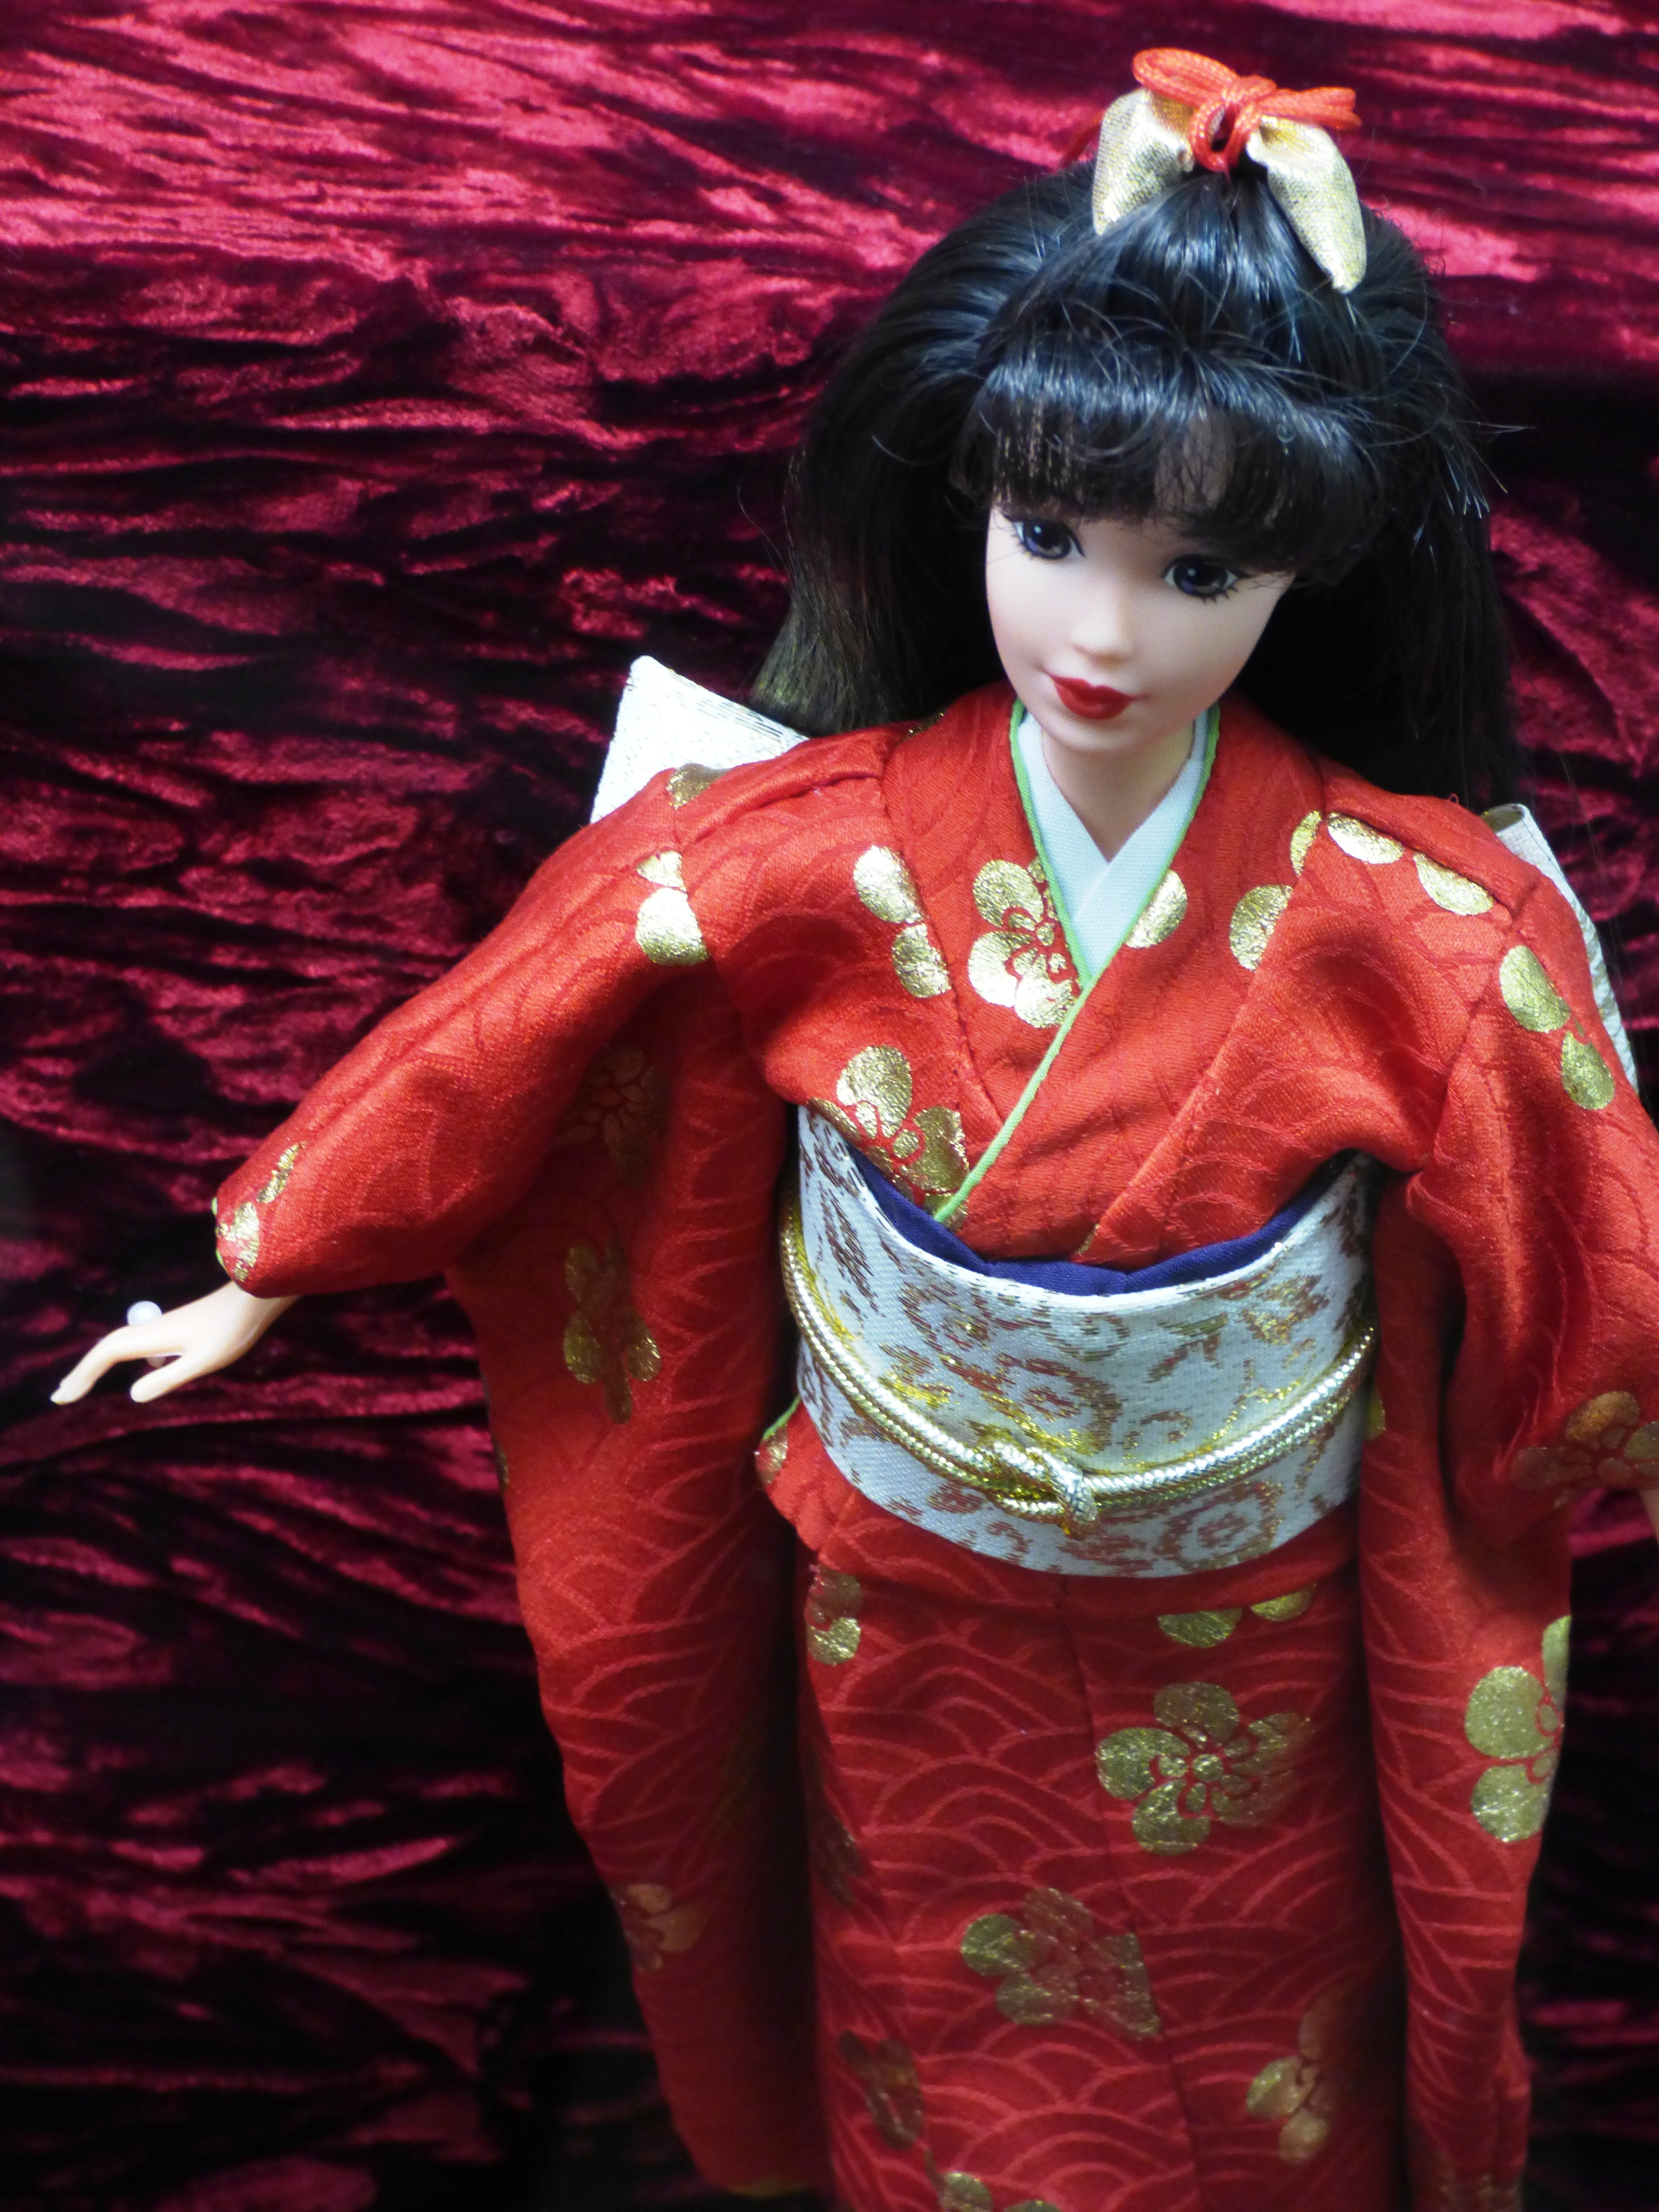
person, woman, red, color, asia, clothing, lady, japan, kimono, doll, dress, beauty, costume, geisha, barbie, east